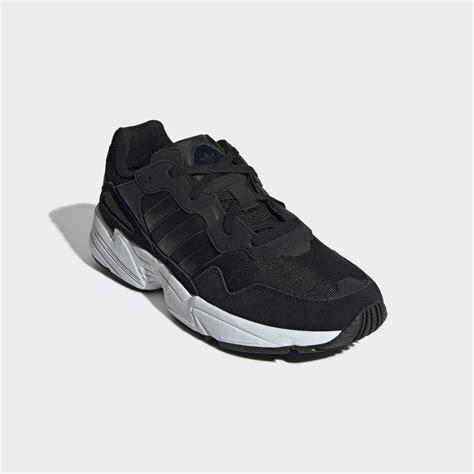
Brand: Adidas
Model: Yung 96